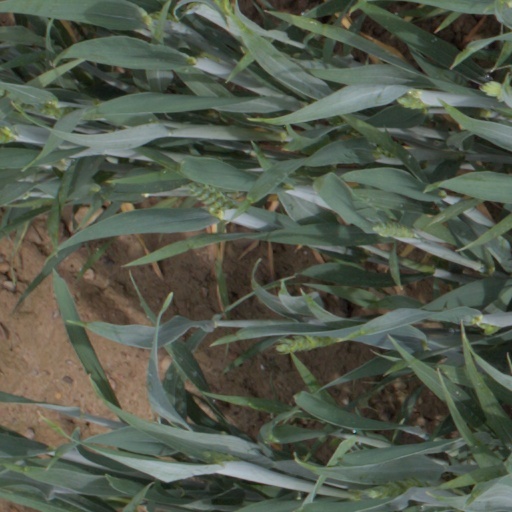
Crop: wheat